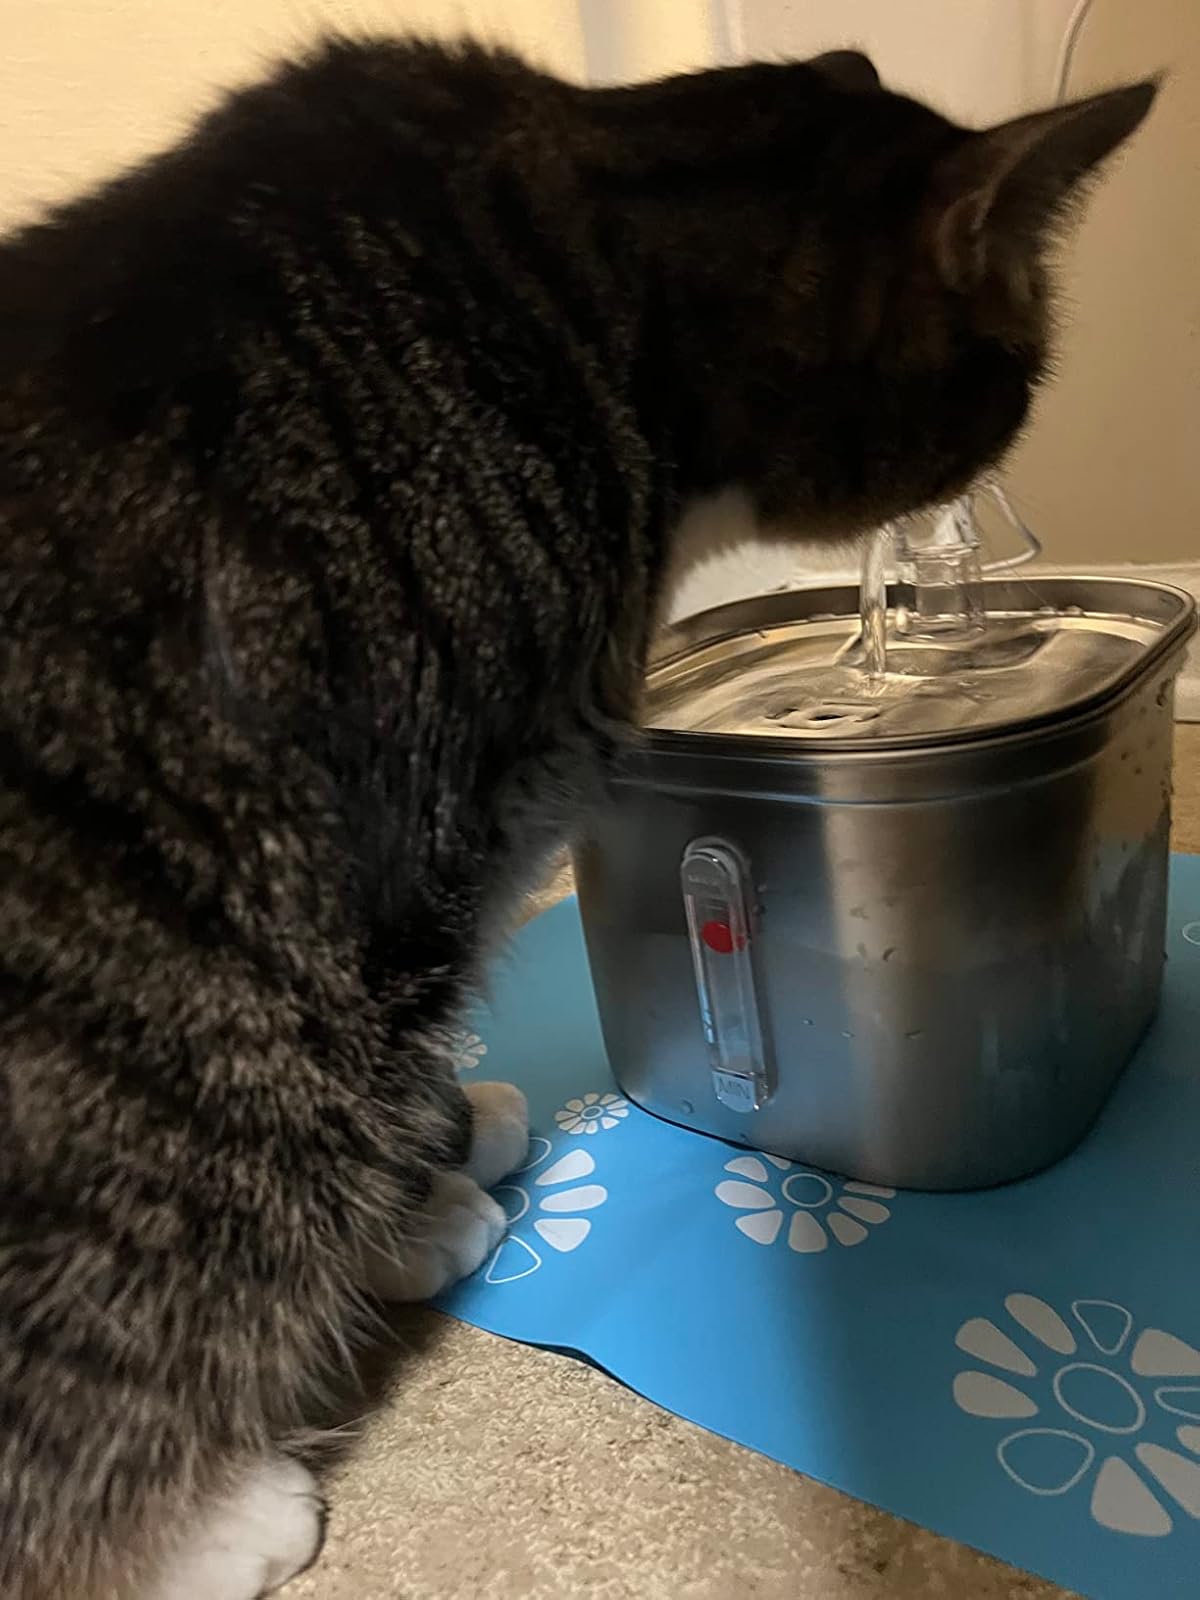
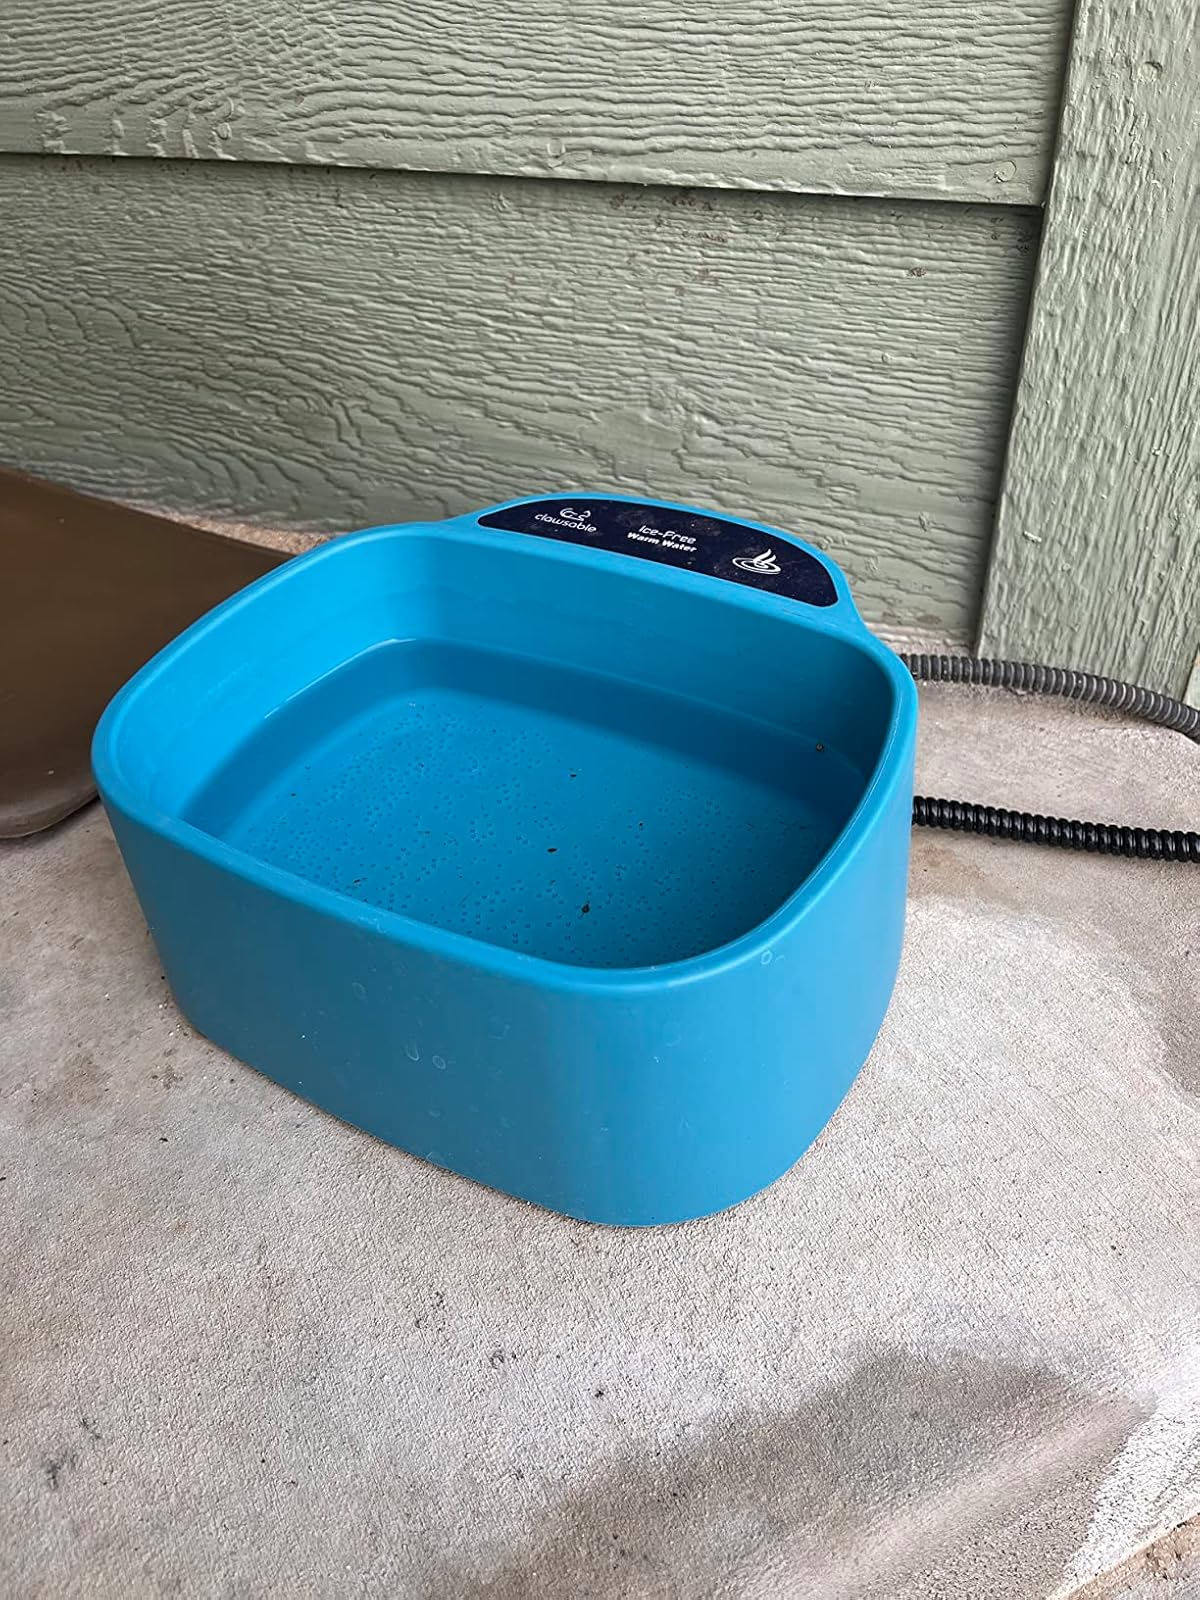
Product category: items_bowl
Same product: no